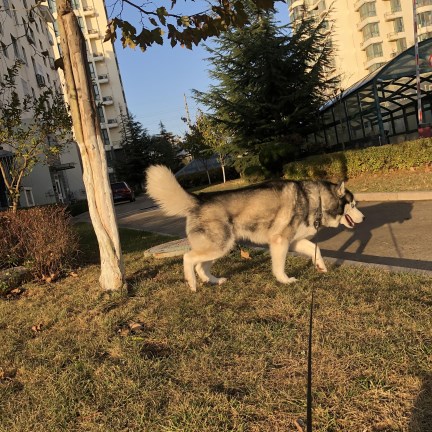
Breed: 1160-n000003-Siberian_husky